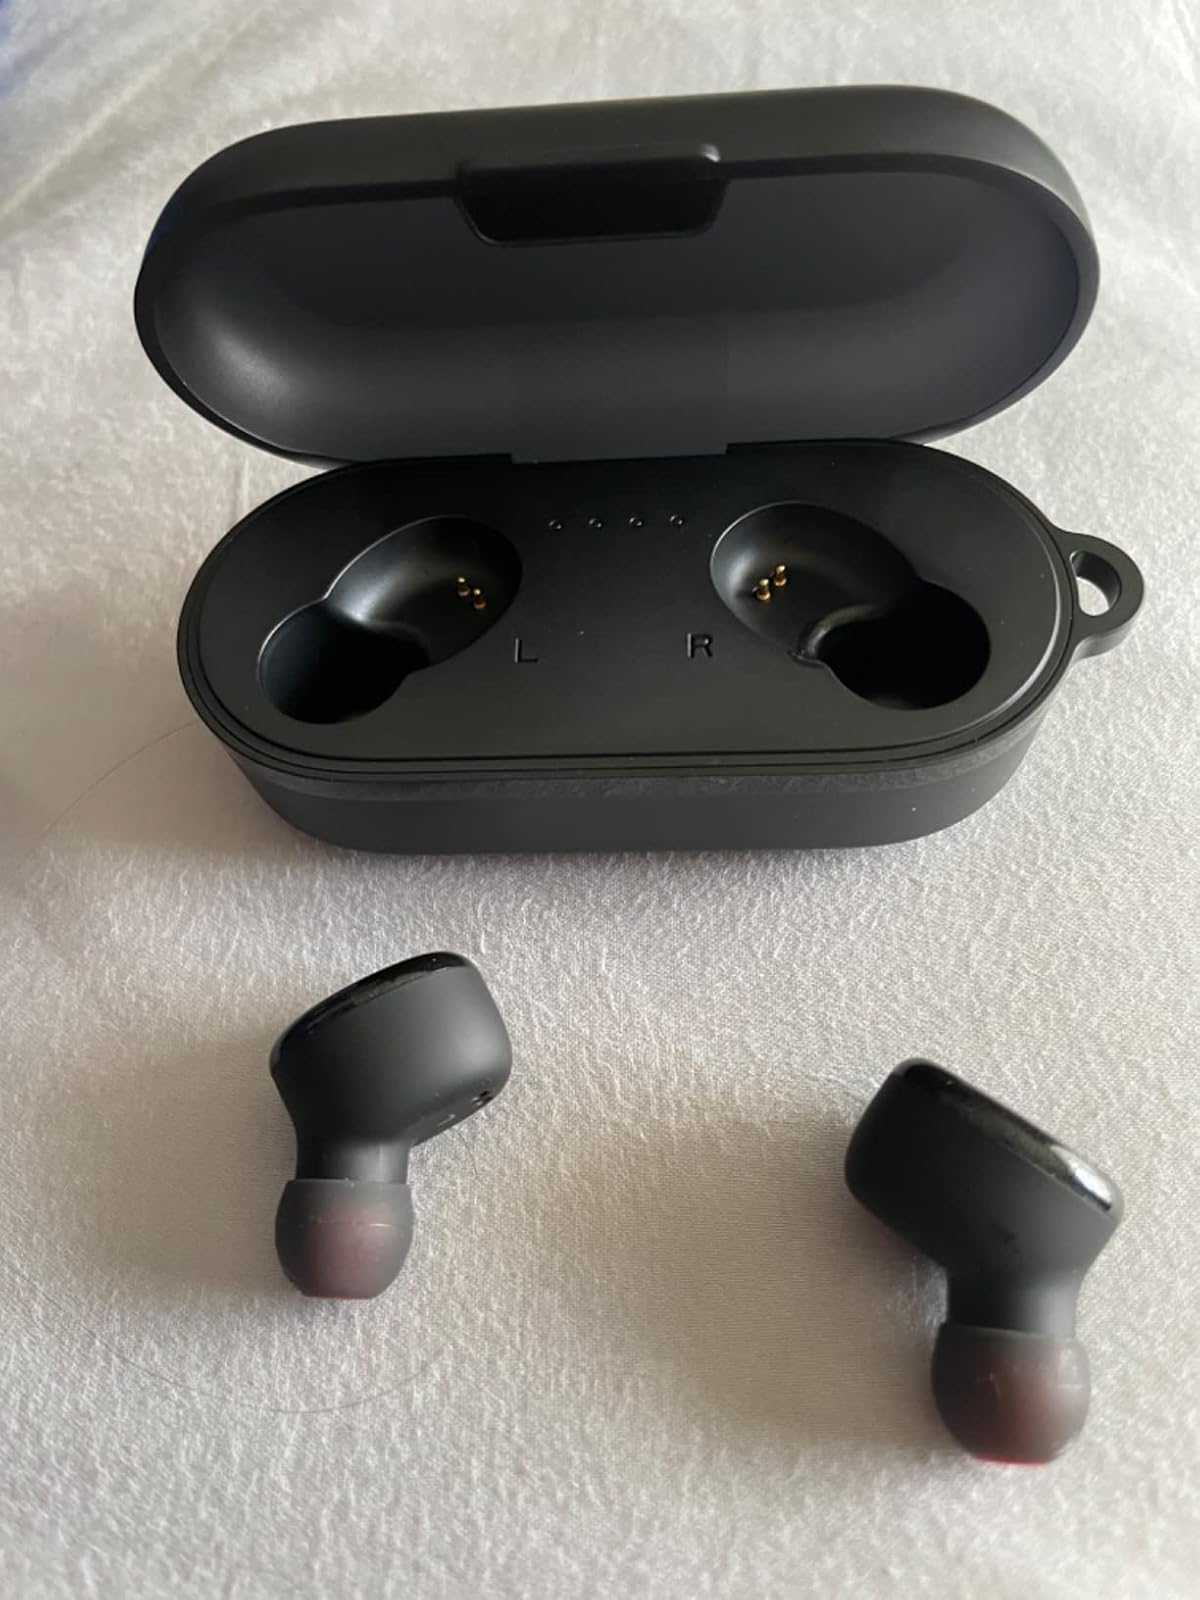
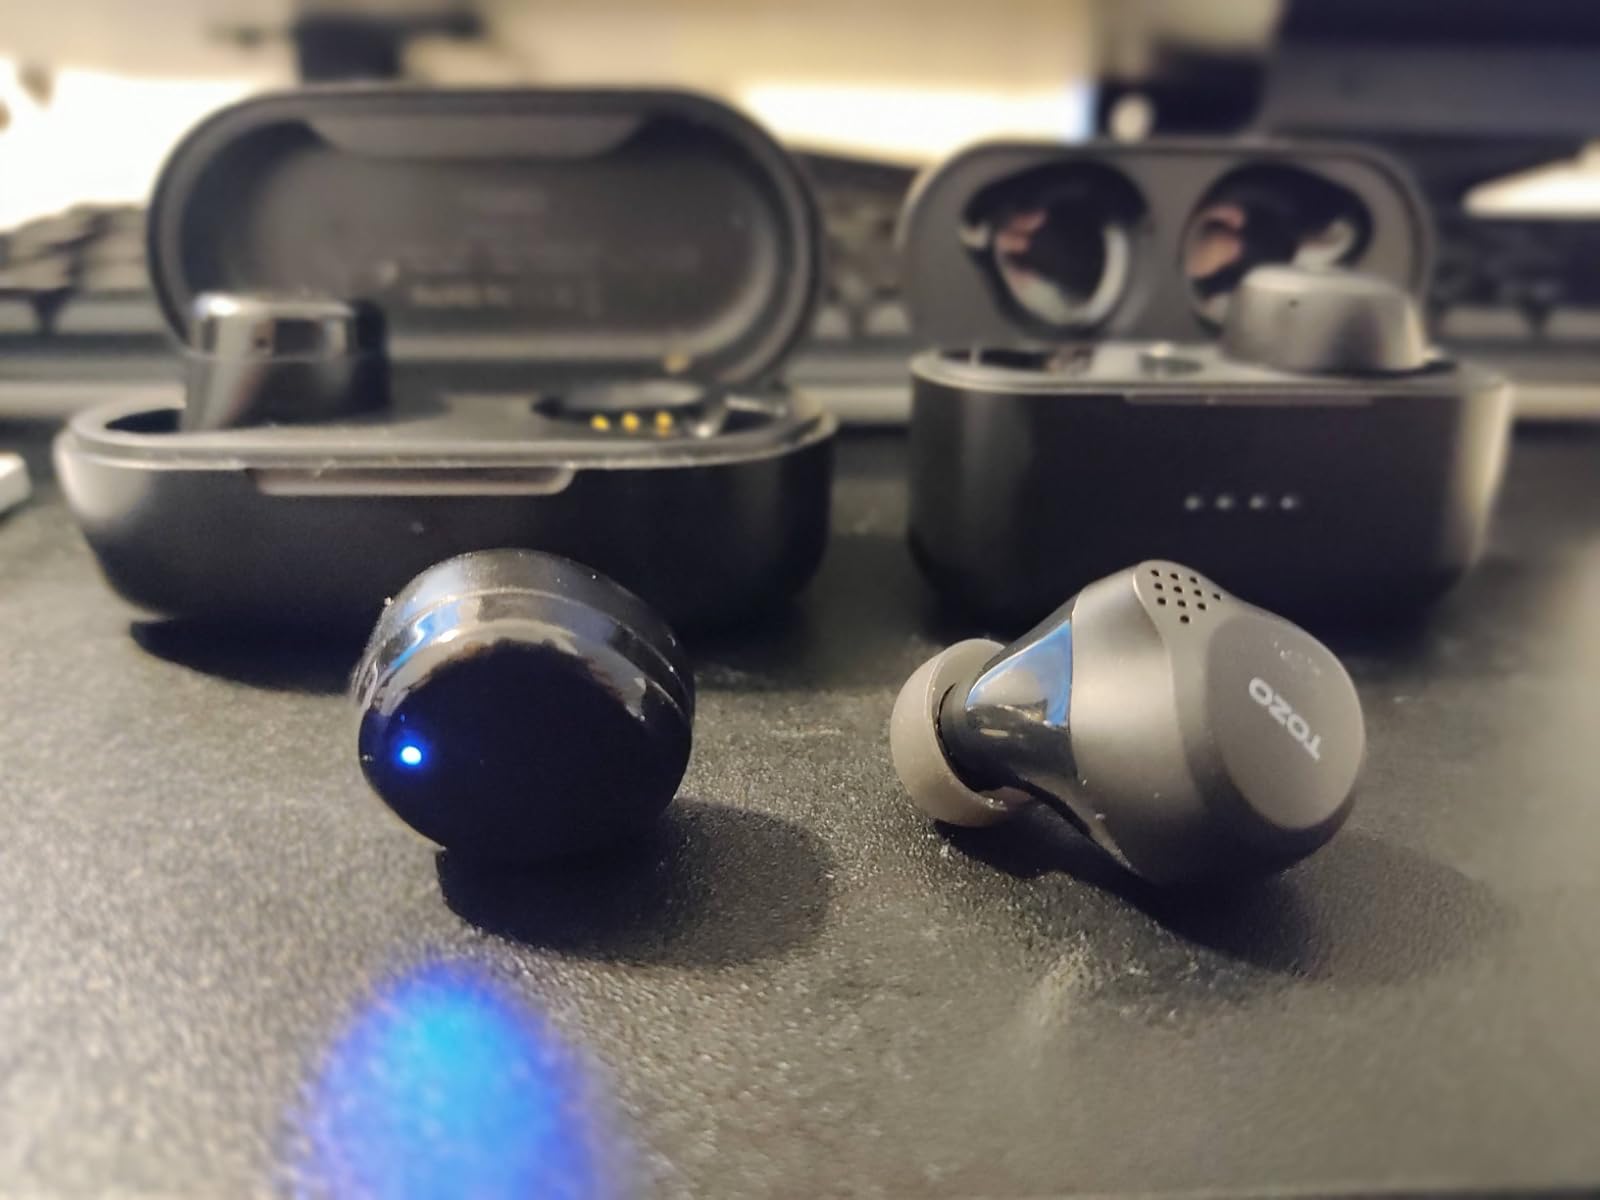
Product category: earbuds
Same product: no